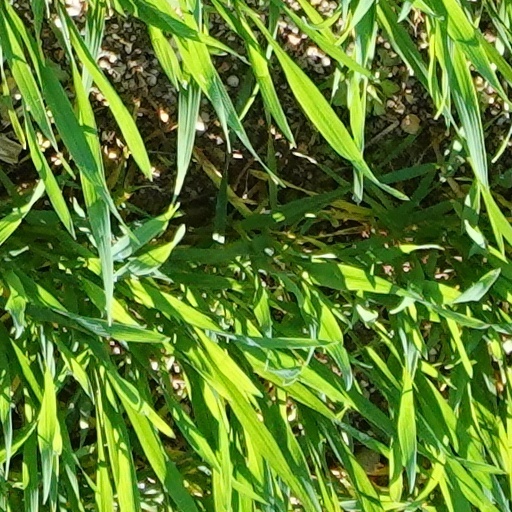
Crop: wheat